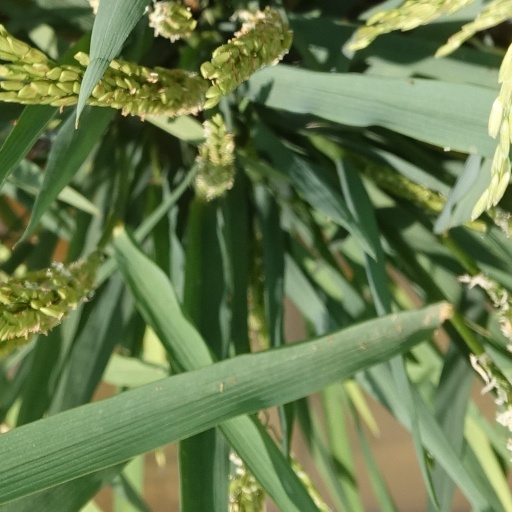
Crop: rice